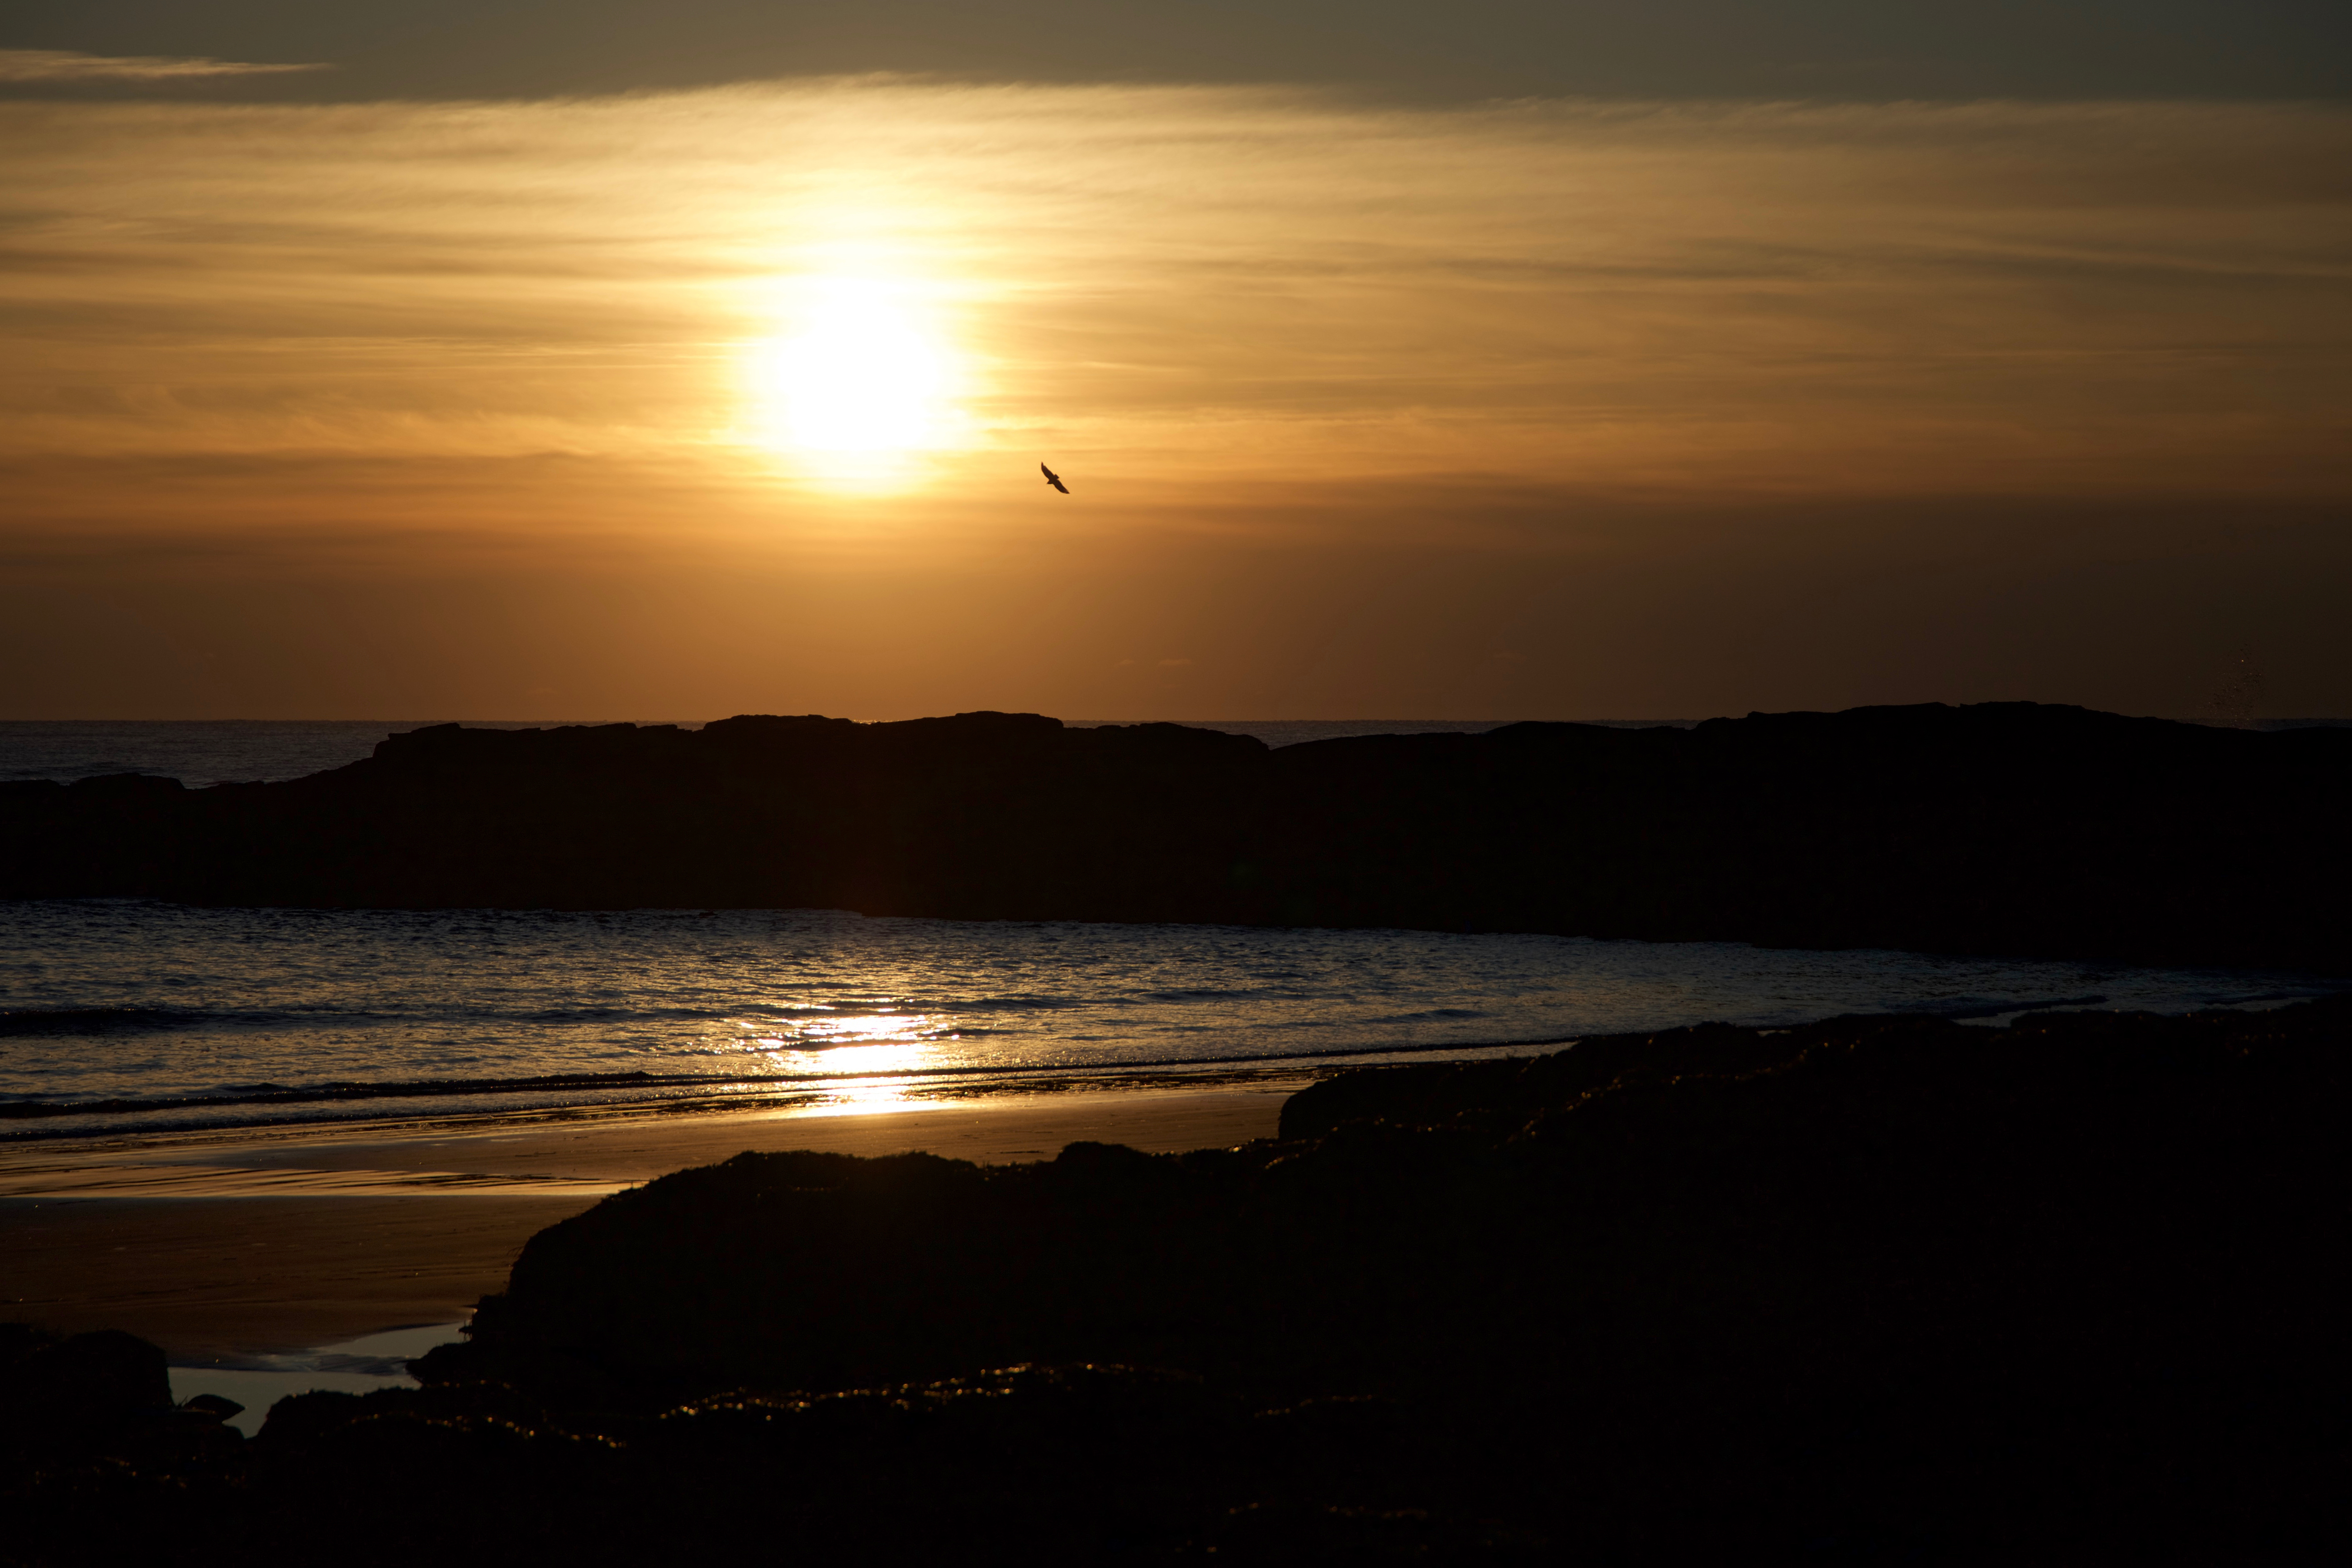
beach, sea, coast, water, nature, ocean, horizon, silhouette, bird, sky, sun, sunrise, sunset, sunlight, morning, shore, wave, dawn, dusk, evening, reflection, seascape, bay, seashore, body of water, afterglow, wind wave